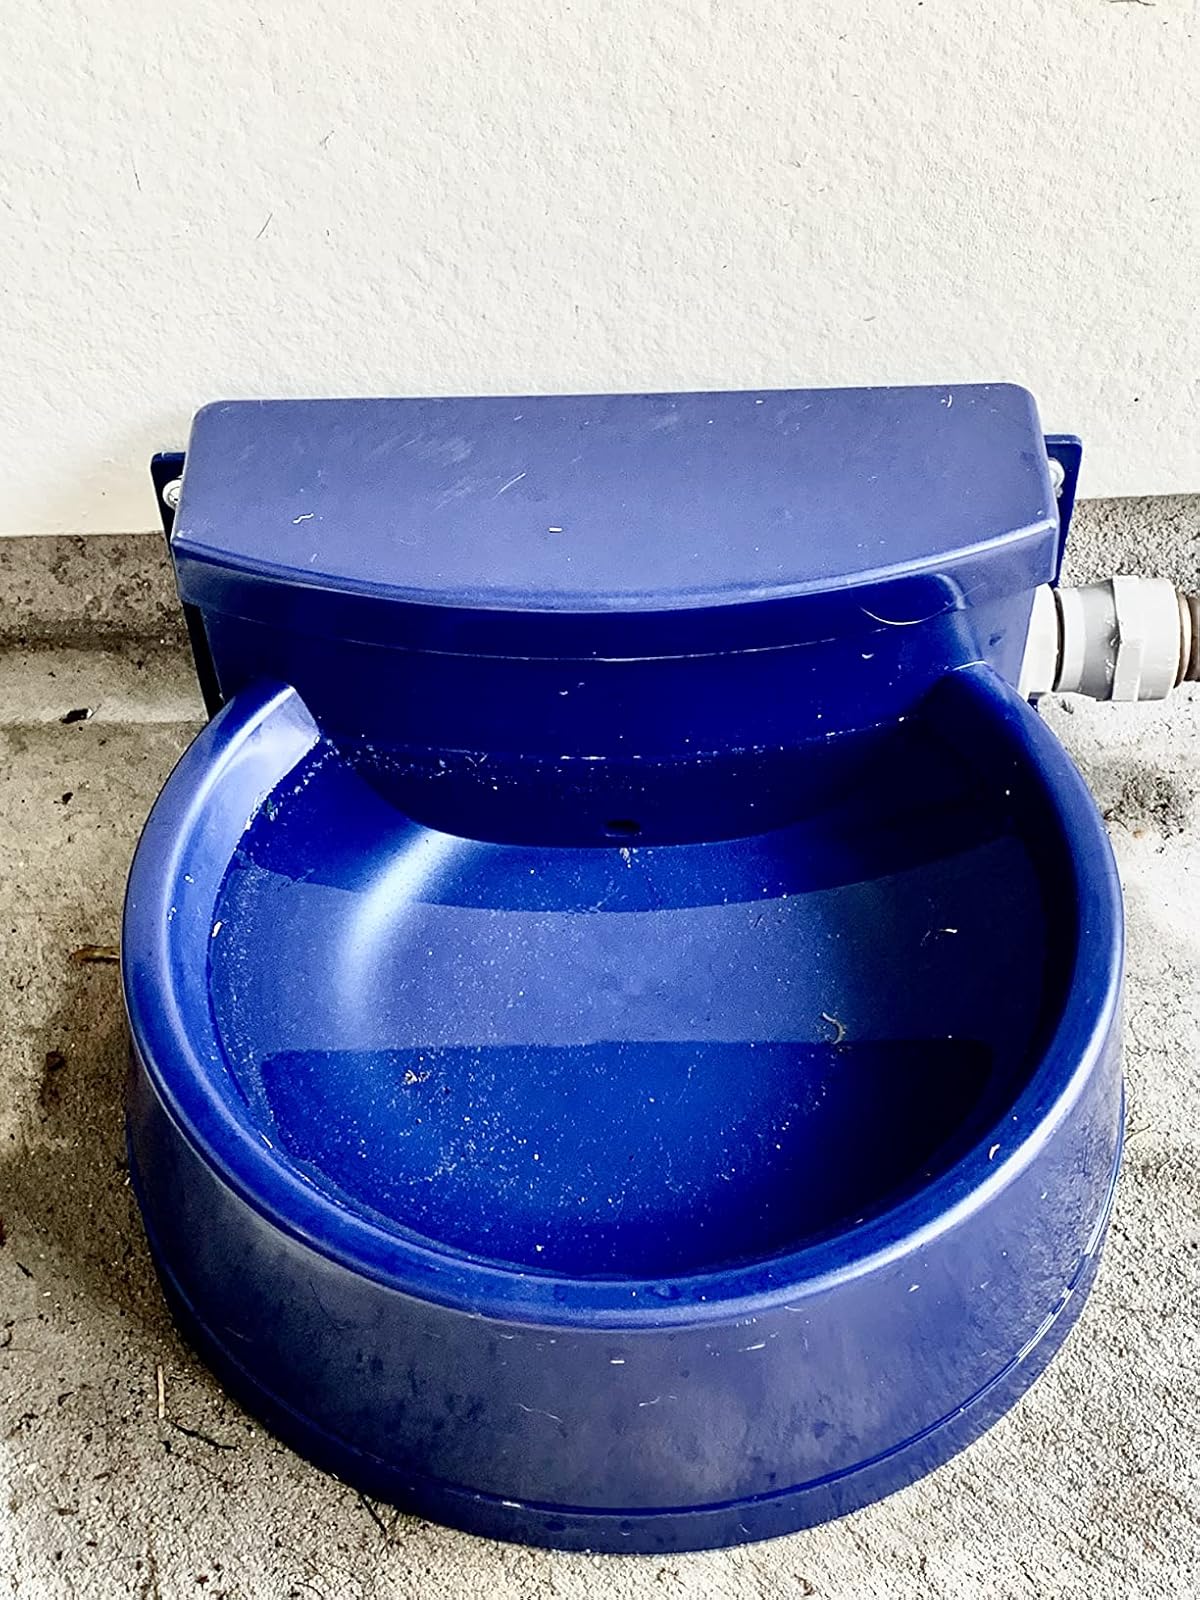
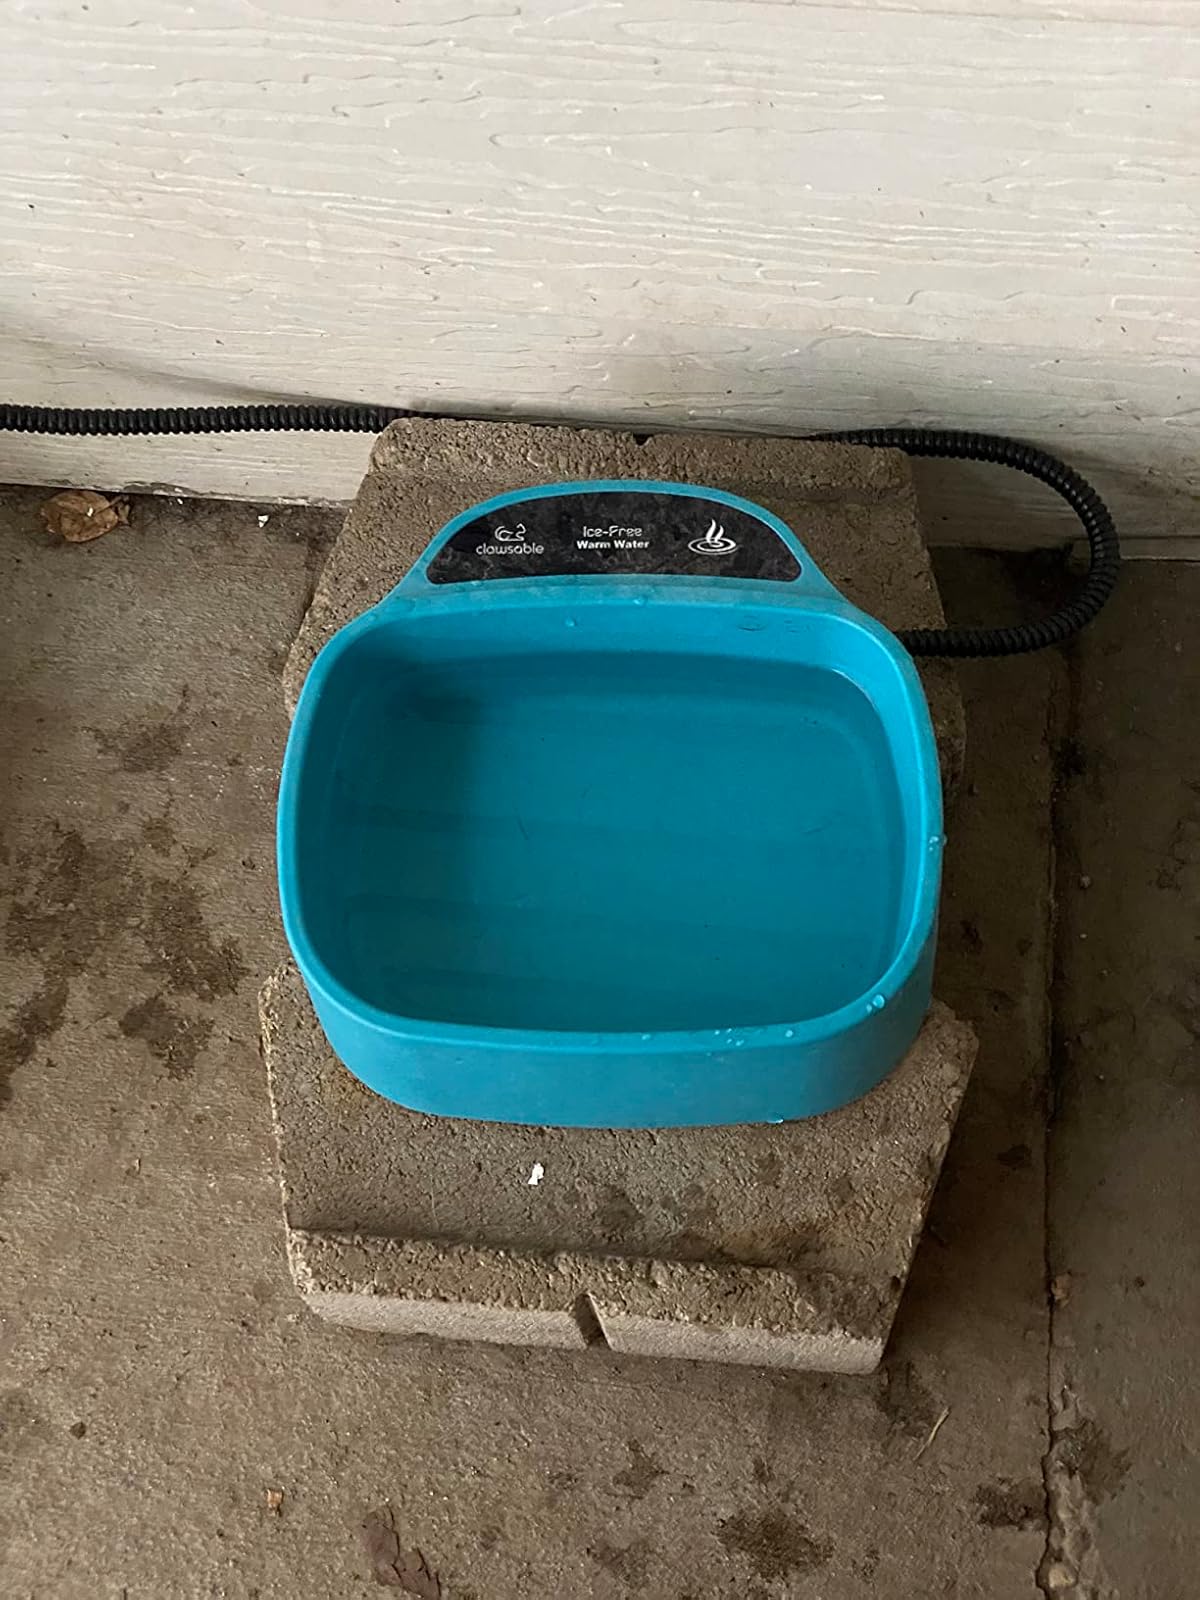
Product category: items_bowl
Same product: no